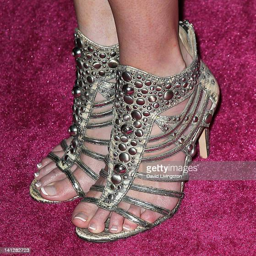
person attends the launch party